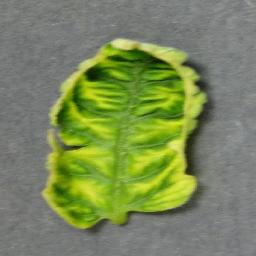
Label: Tomato___Tomato_Yellow_Leaf_Curl_Virus